Wrights Hill Fortress

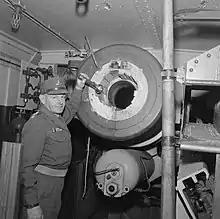

After the war it became clear that the fortress would serve little purpose and only served as a training facility. The No. 1 gun was tested on 28 June 1946, firing three rounds into Cook Strait at ranges of 10,000; 22,500 and 30,000 yards. The report from the guns resulted in a total of nineteen windows being broken at the fortress. A further three windows were broken and a plaster ceiling cracked in residential properties near the fortress on Verveirs Street and were repaired by the Public Works Department. The No.2 gun was later tested on 26 March 1947, firing a further three shots. The fortress suffered eight more windows broken (those broken in the testing of the No.1 gun had been replaced with stronger glass and all survived the second test) and also had some of the internal wall and ceiling linings collapse. The test firings were both considered successes, and were the only shots ever fired by the fortress.